Moonie, Queensland

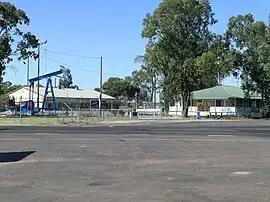
The playground, craft and information centre at Moonie

Moonie is a rural town in the Western Downs Region and a locality split between the Western Downs Region and the Goondiwindi Region in Queensland, Australia. In the , the locality of Moonie had a population of 182 people.